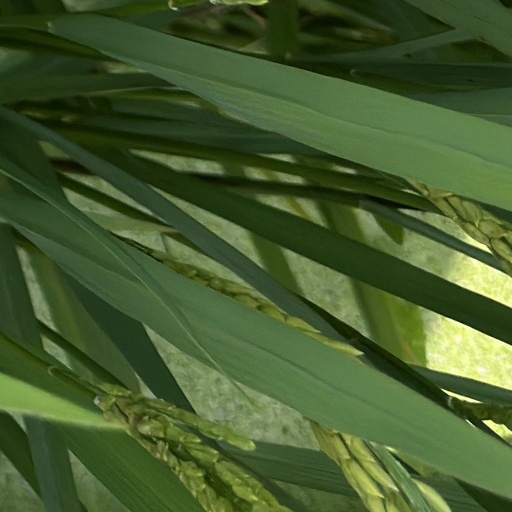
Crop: rice